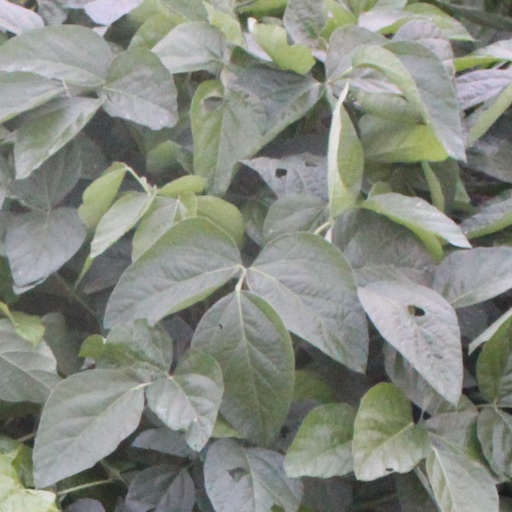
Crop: soybean